Drury Lane pantomime

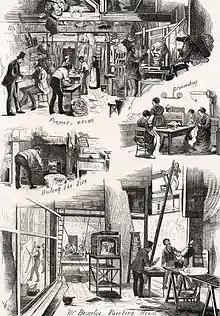
Preparations for the pantomime by set designer William Beverly. This illustration was drawn by Frederic Villiers and published in 1874.

Drury Lane pantomime is a long tradition at the Theatre Royal, Drury Lane, dating from the early 18th century. In every Christmas season, a pantomime is produced which has a leading place among the many other pantomimes of the capital. Other pantomimes are sometimes produced during the rest of the year. Pantomime Theatre is a family-friendly genre of stage performance that includes cross dressing actors performing songs, dances, skits, and slapstick comedy.